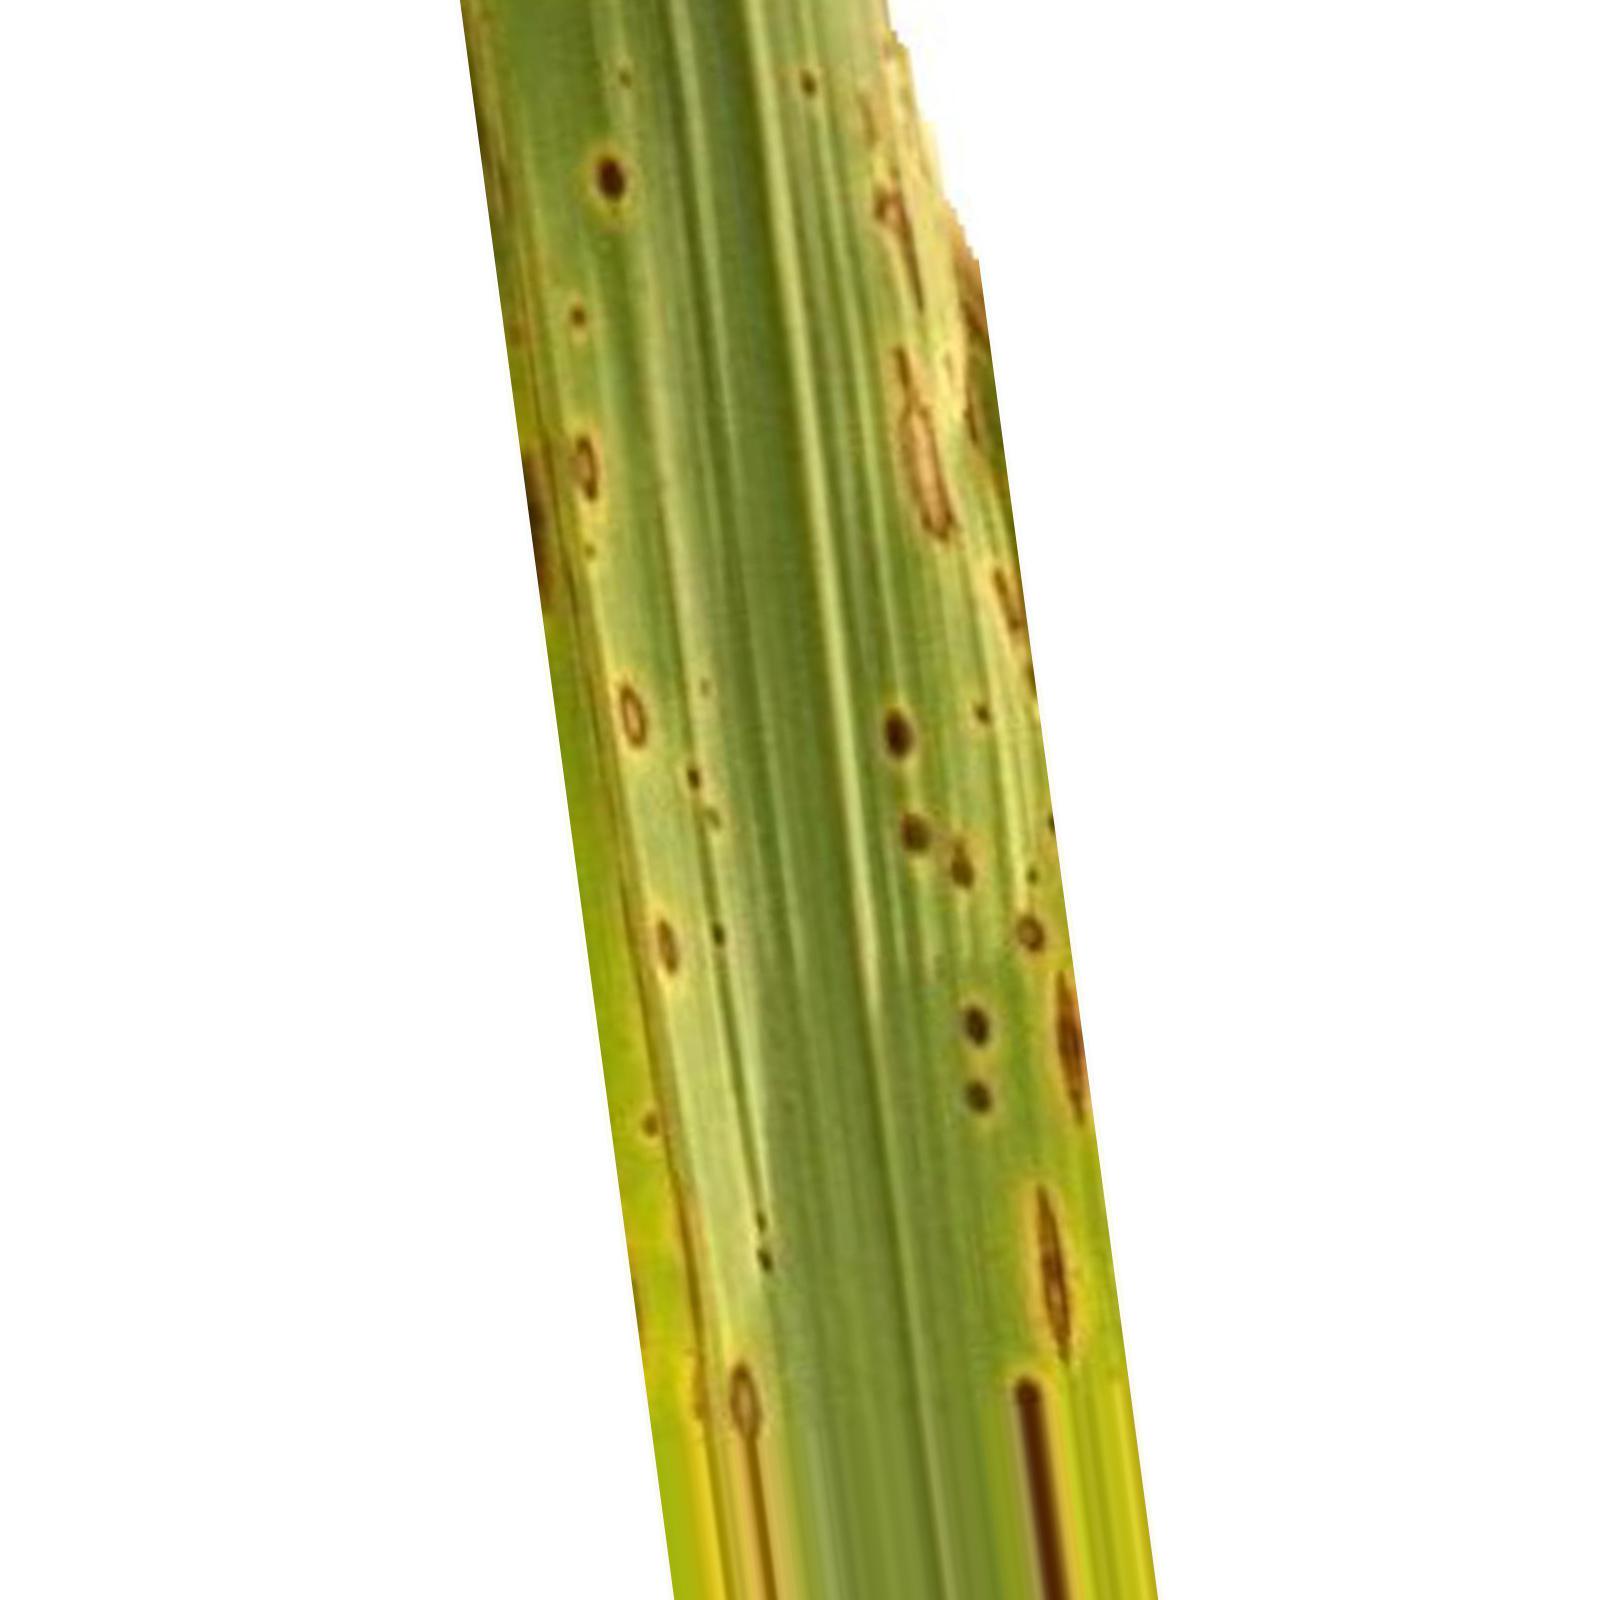
Nhãn: Bệnh Đốm Nâu ( Brown spot )